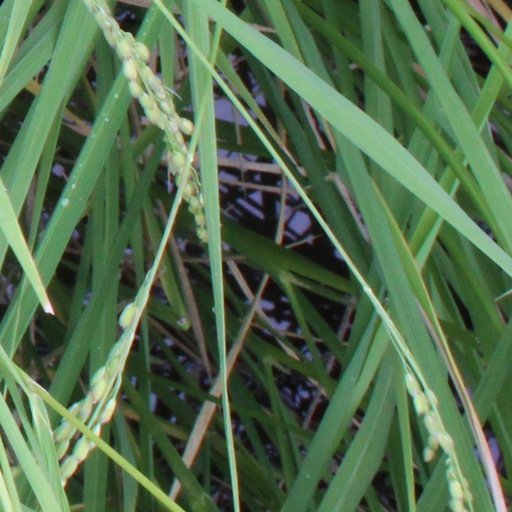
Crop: rice